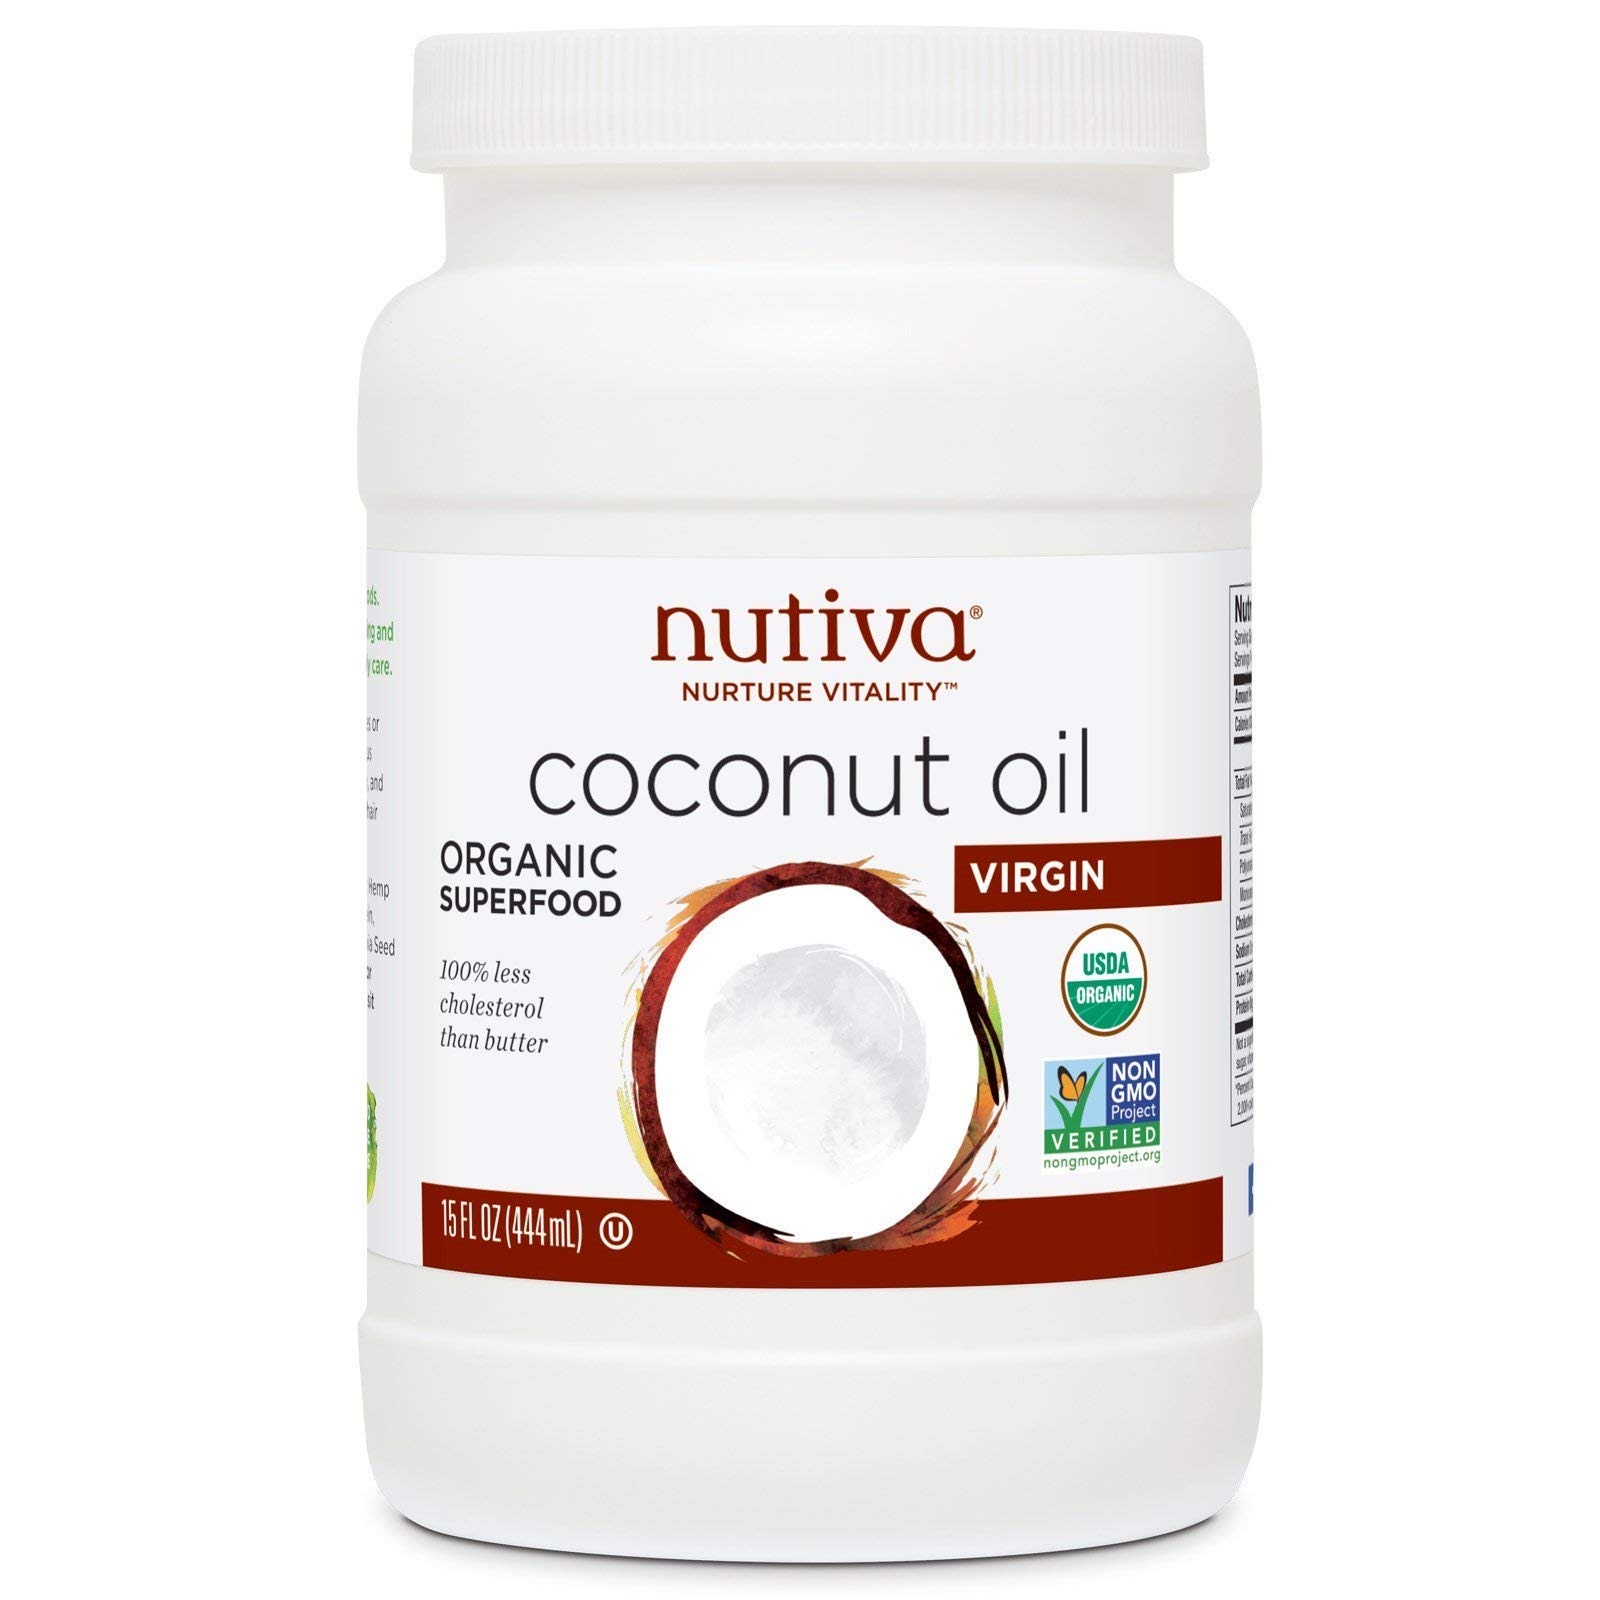
Item Name: Nutiva Oil Cocunut Unrf
Value: 1.0
Unit: Count

Price: 23.02